List of birds of South Carolina

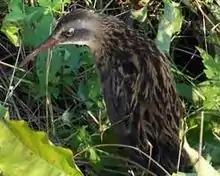
Virginia rail

Rallidae is a large family of small- to medium-sized birds that includes the rails, crakes, coots, and gallinules. Most members of this family occupy dense vegetation in damp environments near lakes, swamps, or rivers. In general they are shy and secretive birds, making them difficult to observe. Most species have strong legs and long toes that are well adapted to soft uneven surfaces. They tend to have short, rounded wings and to be weak fliers. Ten species have been recorded in South Carolina.